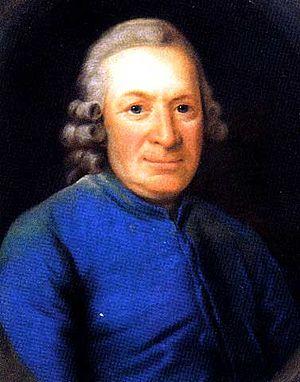
Daniel Itzig, né le 18 mars 1723 à Berlin et mort le 17 mai 1799, était un juif de cour auprès de Frédéric II et Frédéric-Guillaume II du Royaume de Prusse.